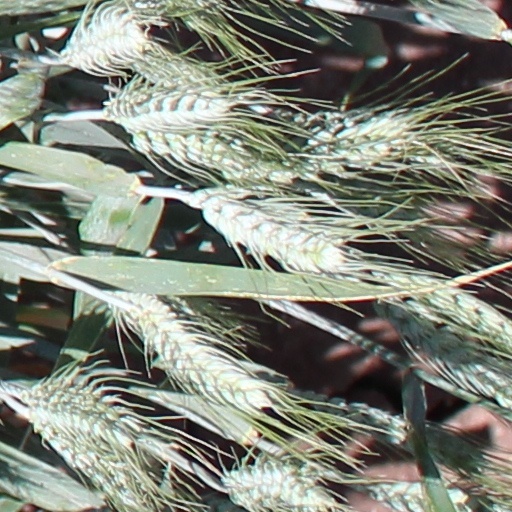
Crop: wheat